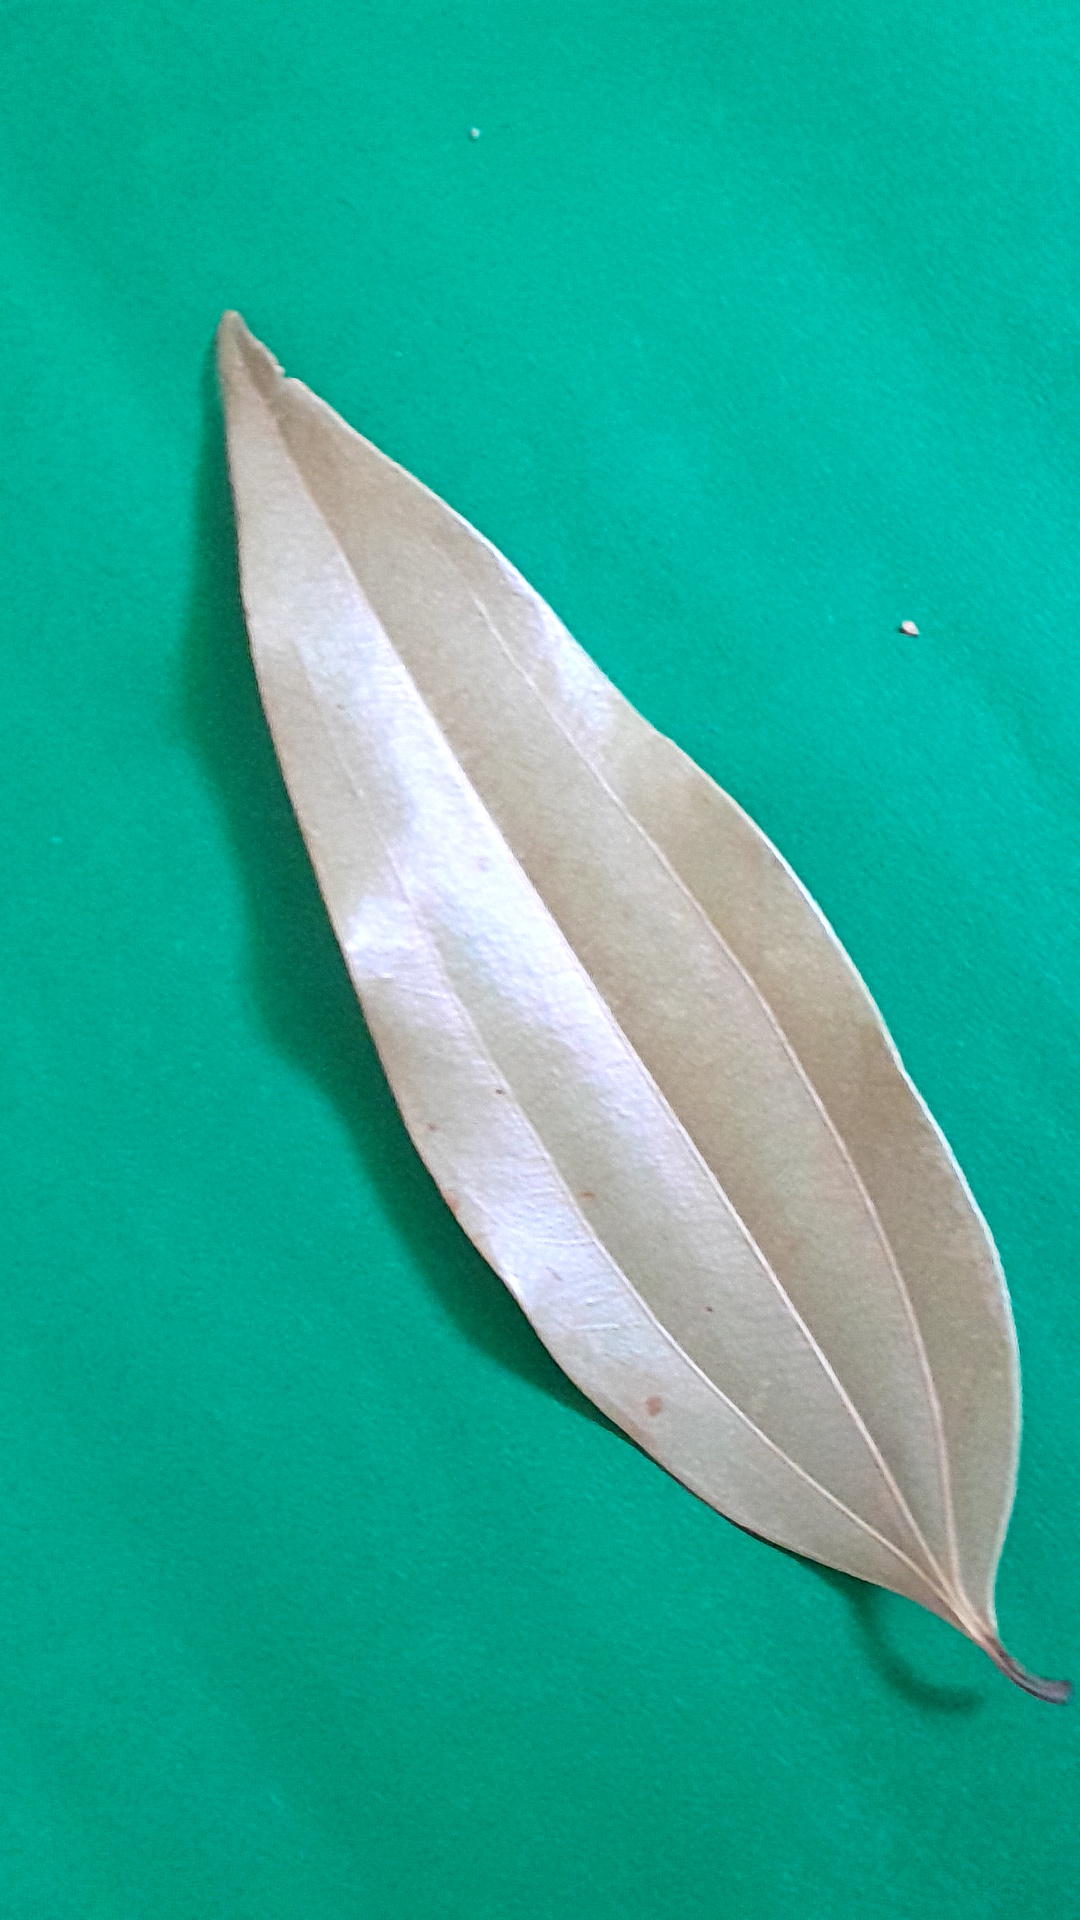
Label: Dry Leaf